Praxiteles

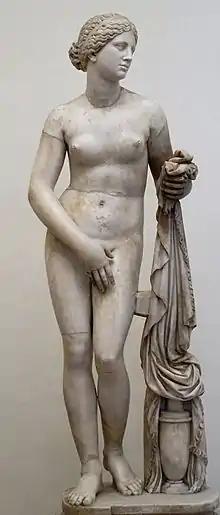
"Aphrodite of Cnidus"

The "Resting Satyr" of the Capitol at Rome has commonly been regarded as a copy of one of the Satyrs of Praxiteles, but it cannot be identified in the list of his works. Moreover, the style is hard and poor; a far superior replica exists in a torso in the Louvre. The attitude and character of the work are certainly of Praxitelean school.